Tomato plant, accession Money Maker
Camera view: bottom (45 deg); turntable rotation: 150 degrees
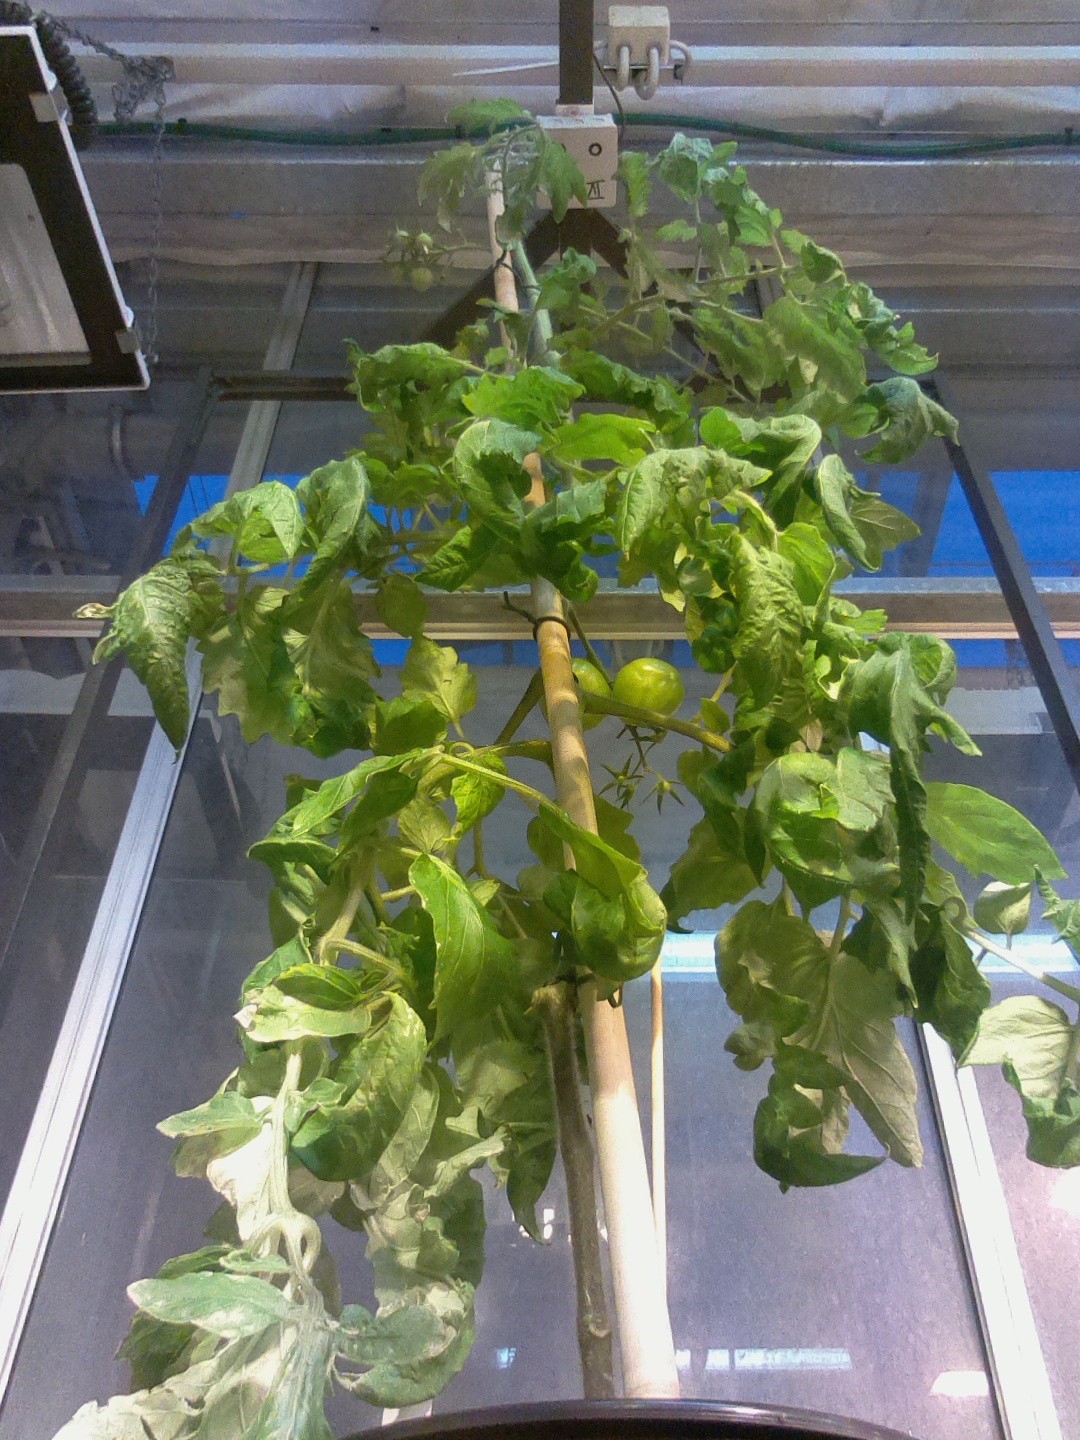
BBCH growth stage 78: 80% -90% of final fruit size